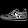
Label: Sneaker